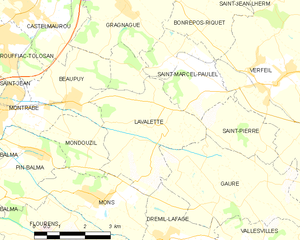
Lavalette est une commune française située dans le département de la Haute-Garonne en région Occitanie.